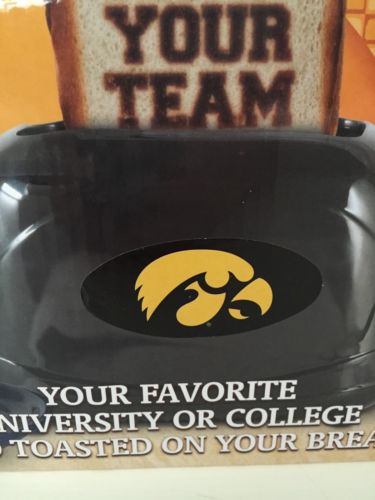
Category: toaster